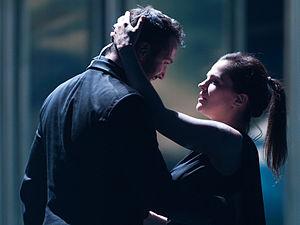
La Tchéquie participe au Concours Eurovision de la chanson, depuis sa cinquante-deuxième édition, en 2007, et ne l'a encore jamais remporté.